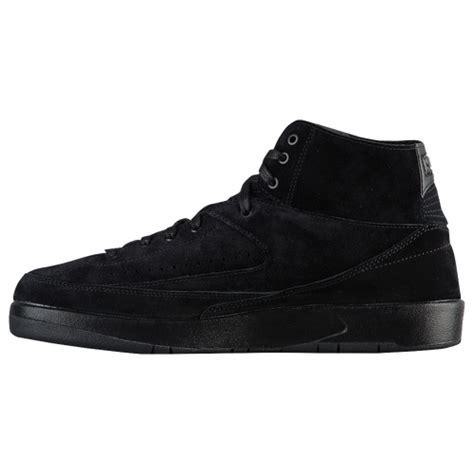
Brand: Jordan
Model: 2 Retro